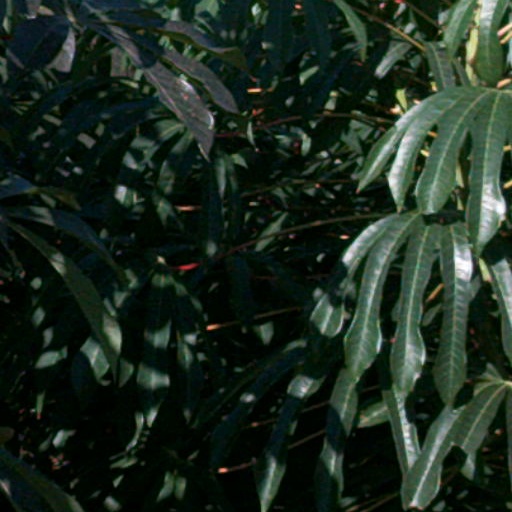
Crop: cassava